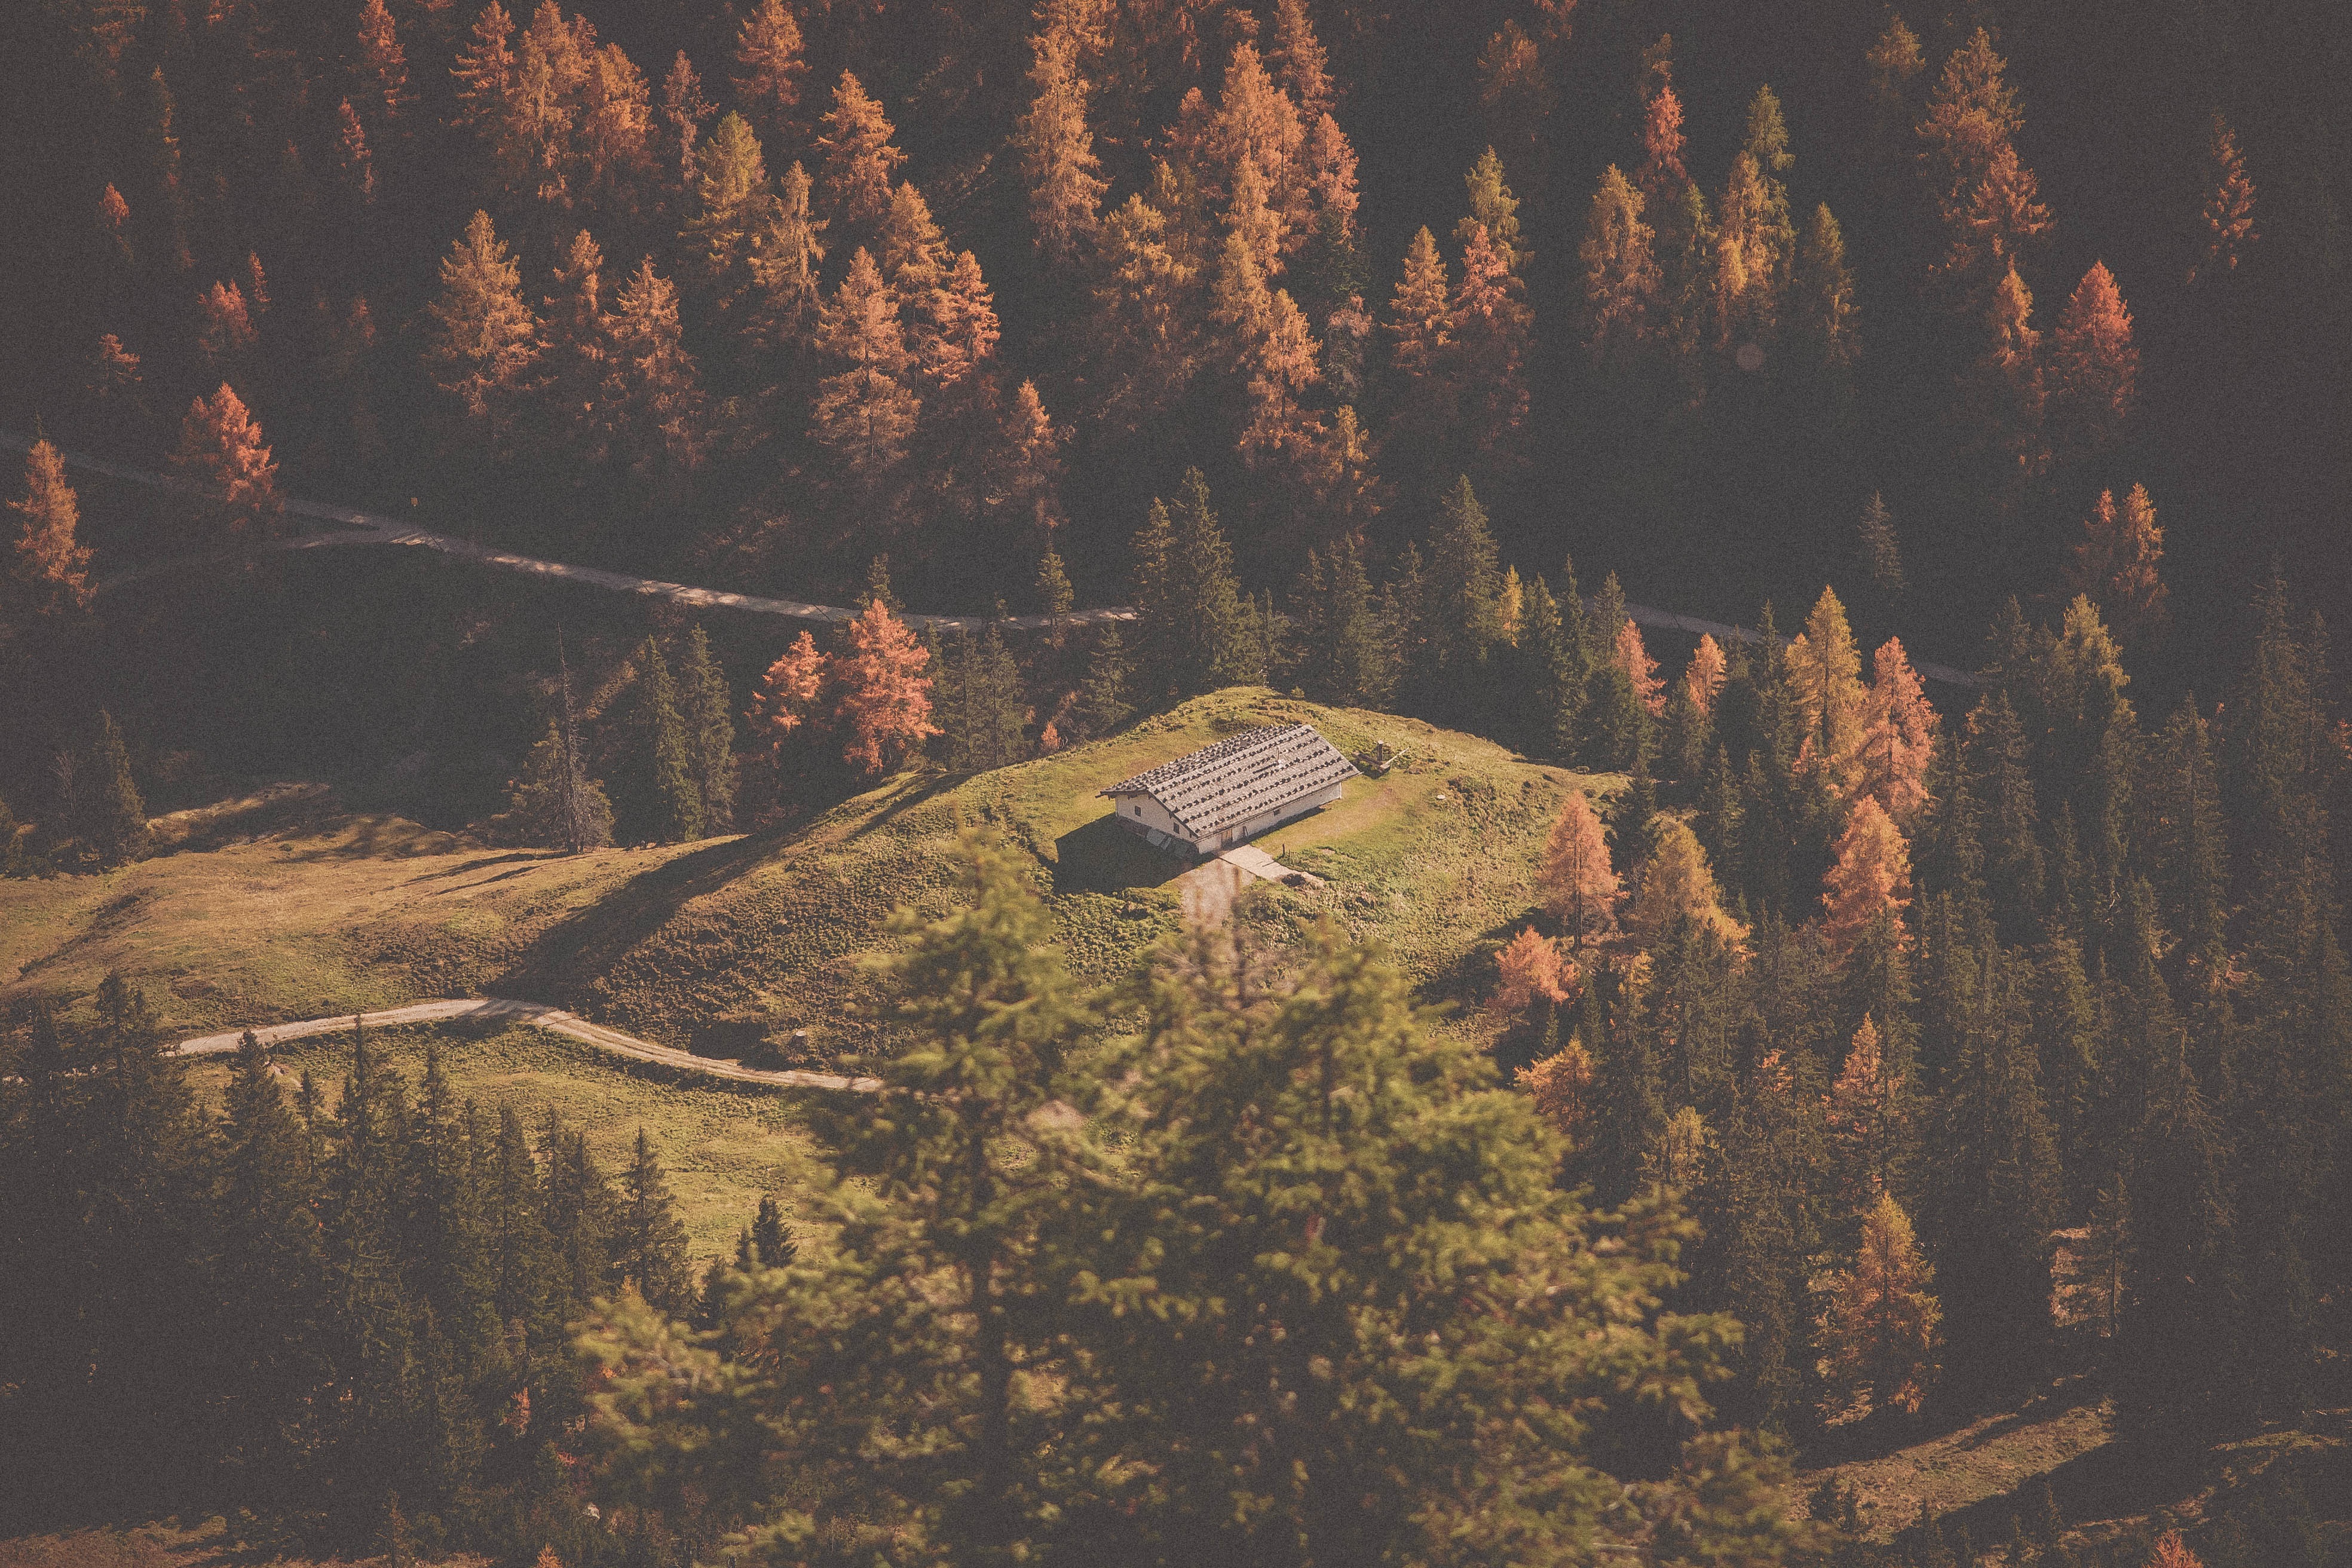
landscape, tree, nature, forest, wilderness, mountain, house, morning, hill, building, evening, reflection, autumn, habitat, screenshot, aerial photography, atmospheric phenomenon